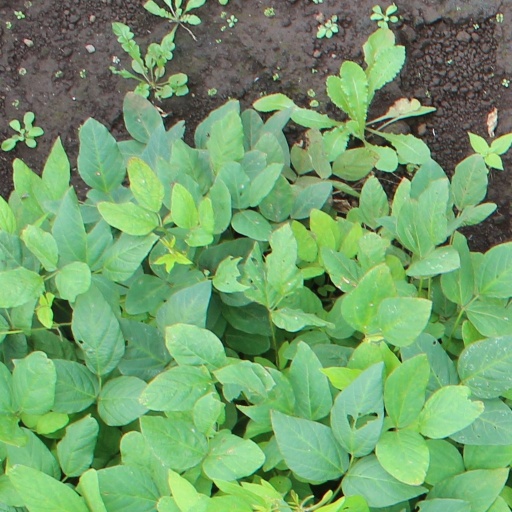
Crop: soybean